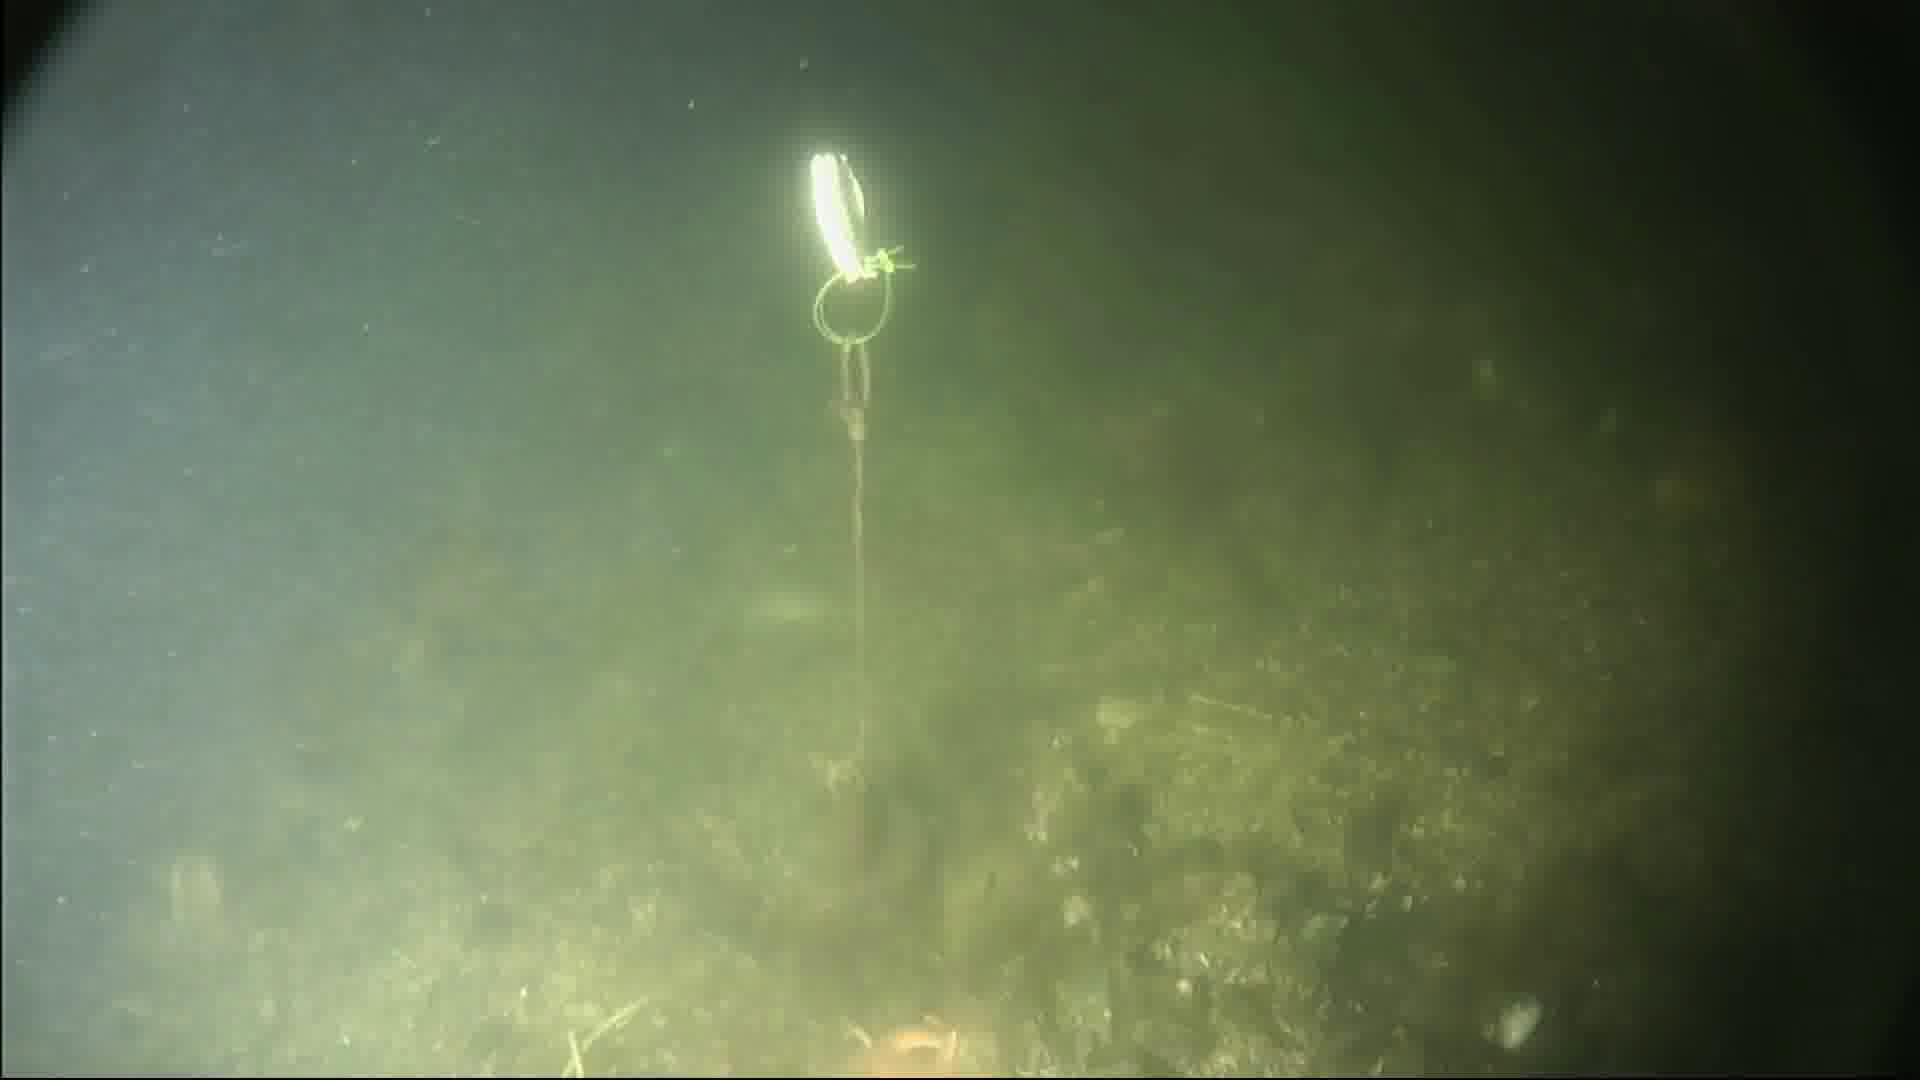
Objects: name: starfish
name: crab